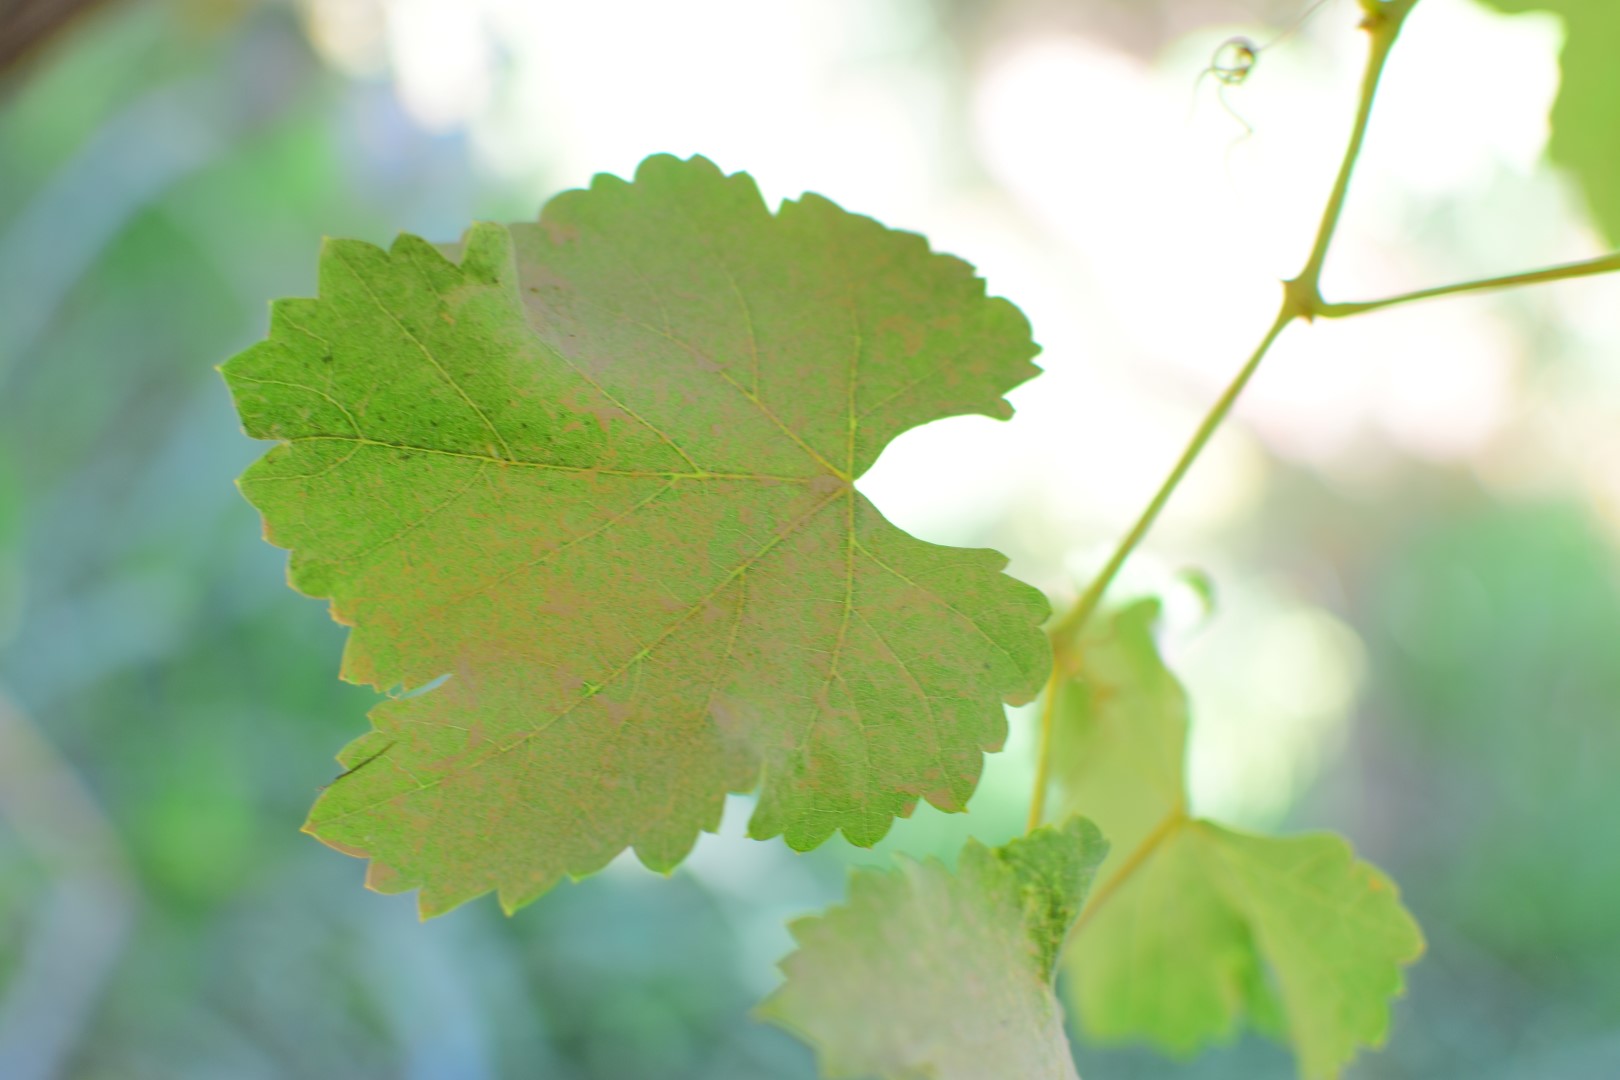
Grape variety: Frinsi